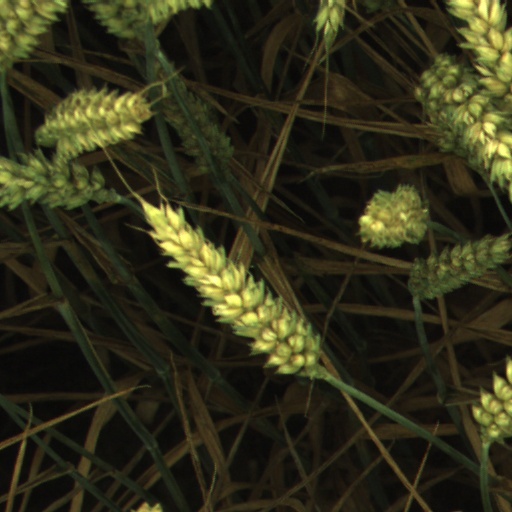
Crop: wheat